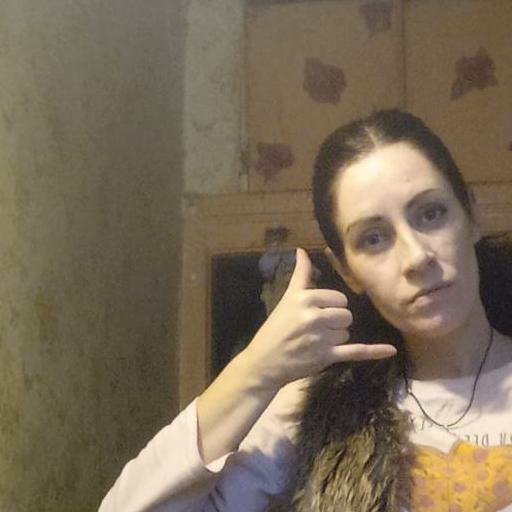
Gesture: call